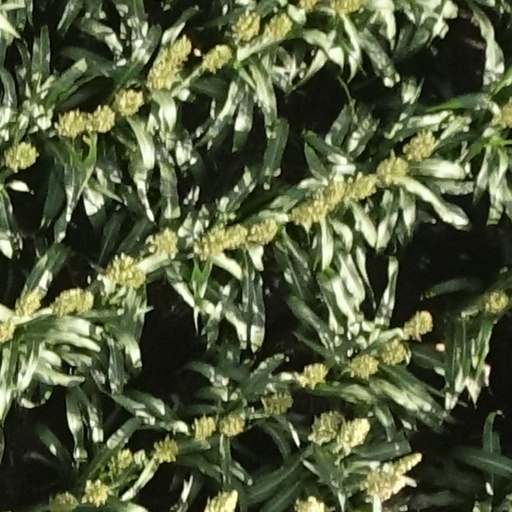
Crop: sorghum